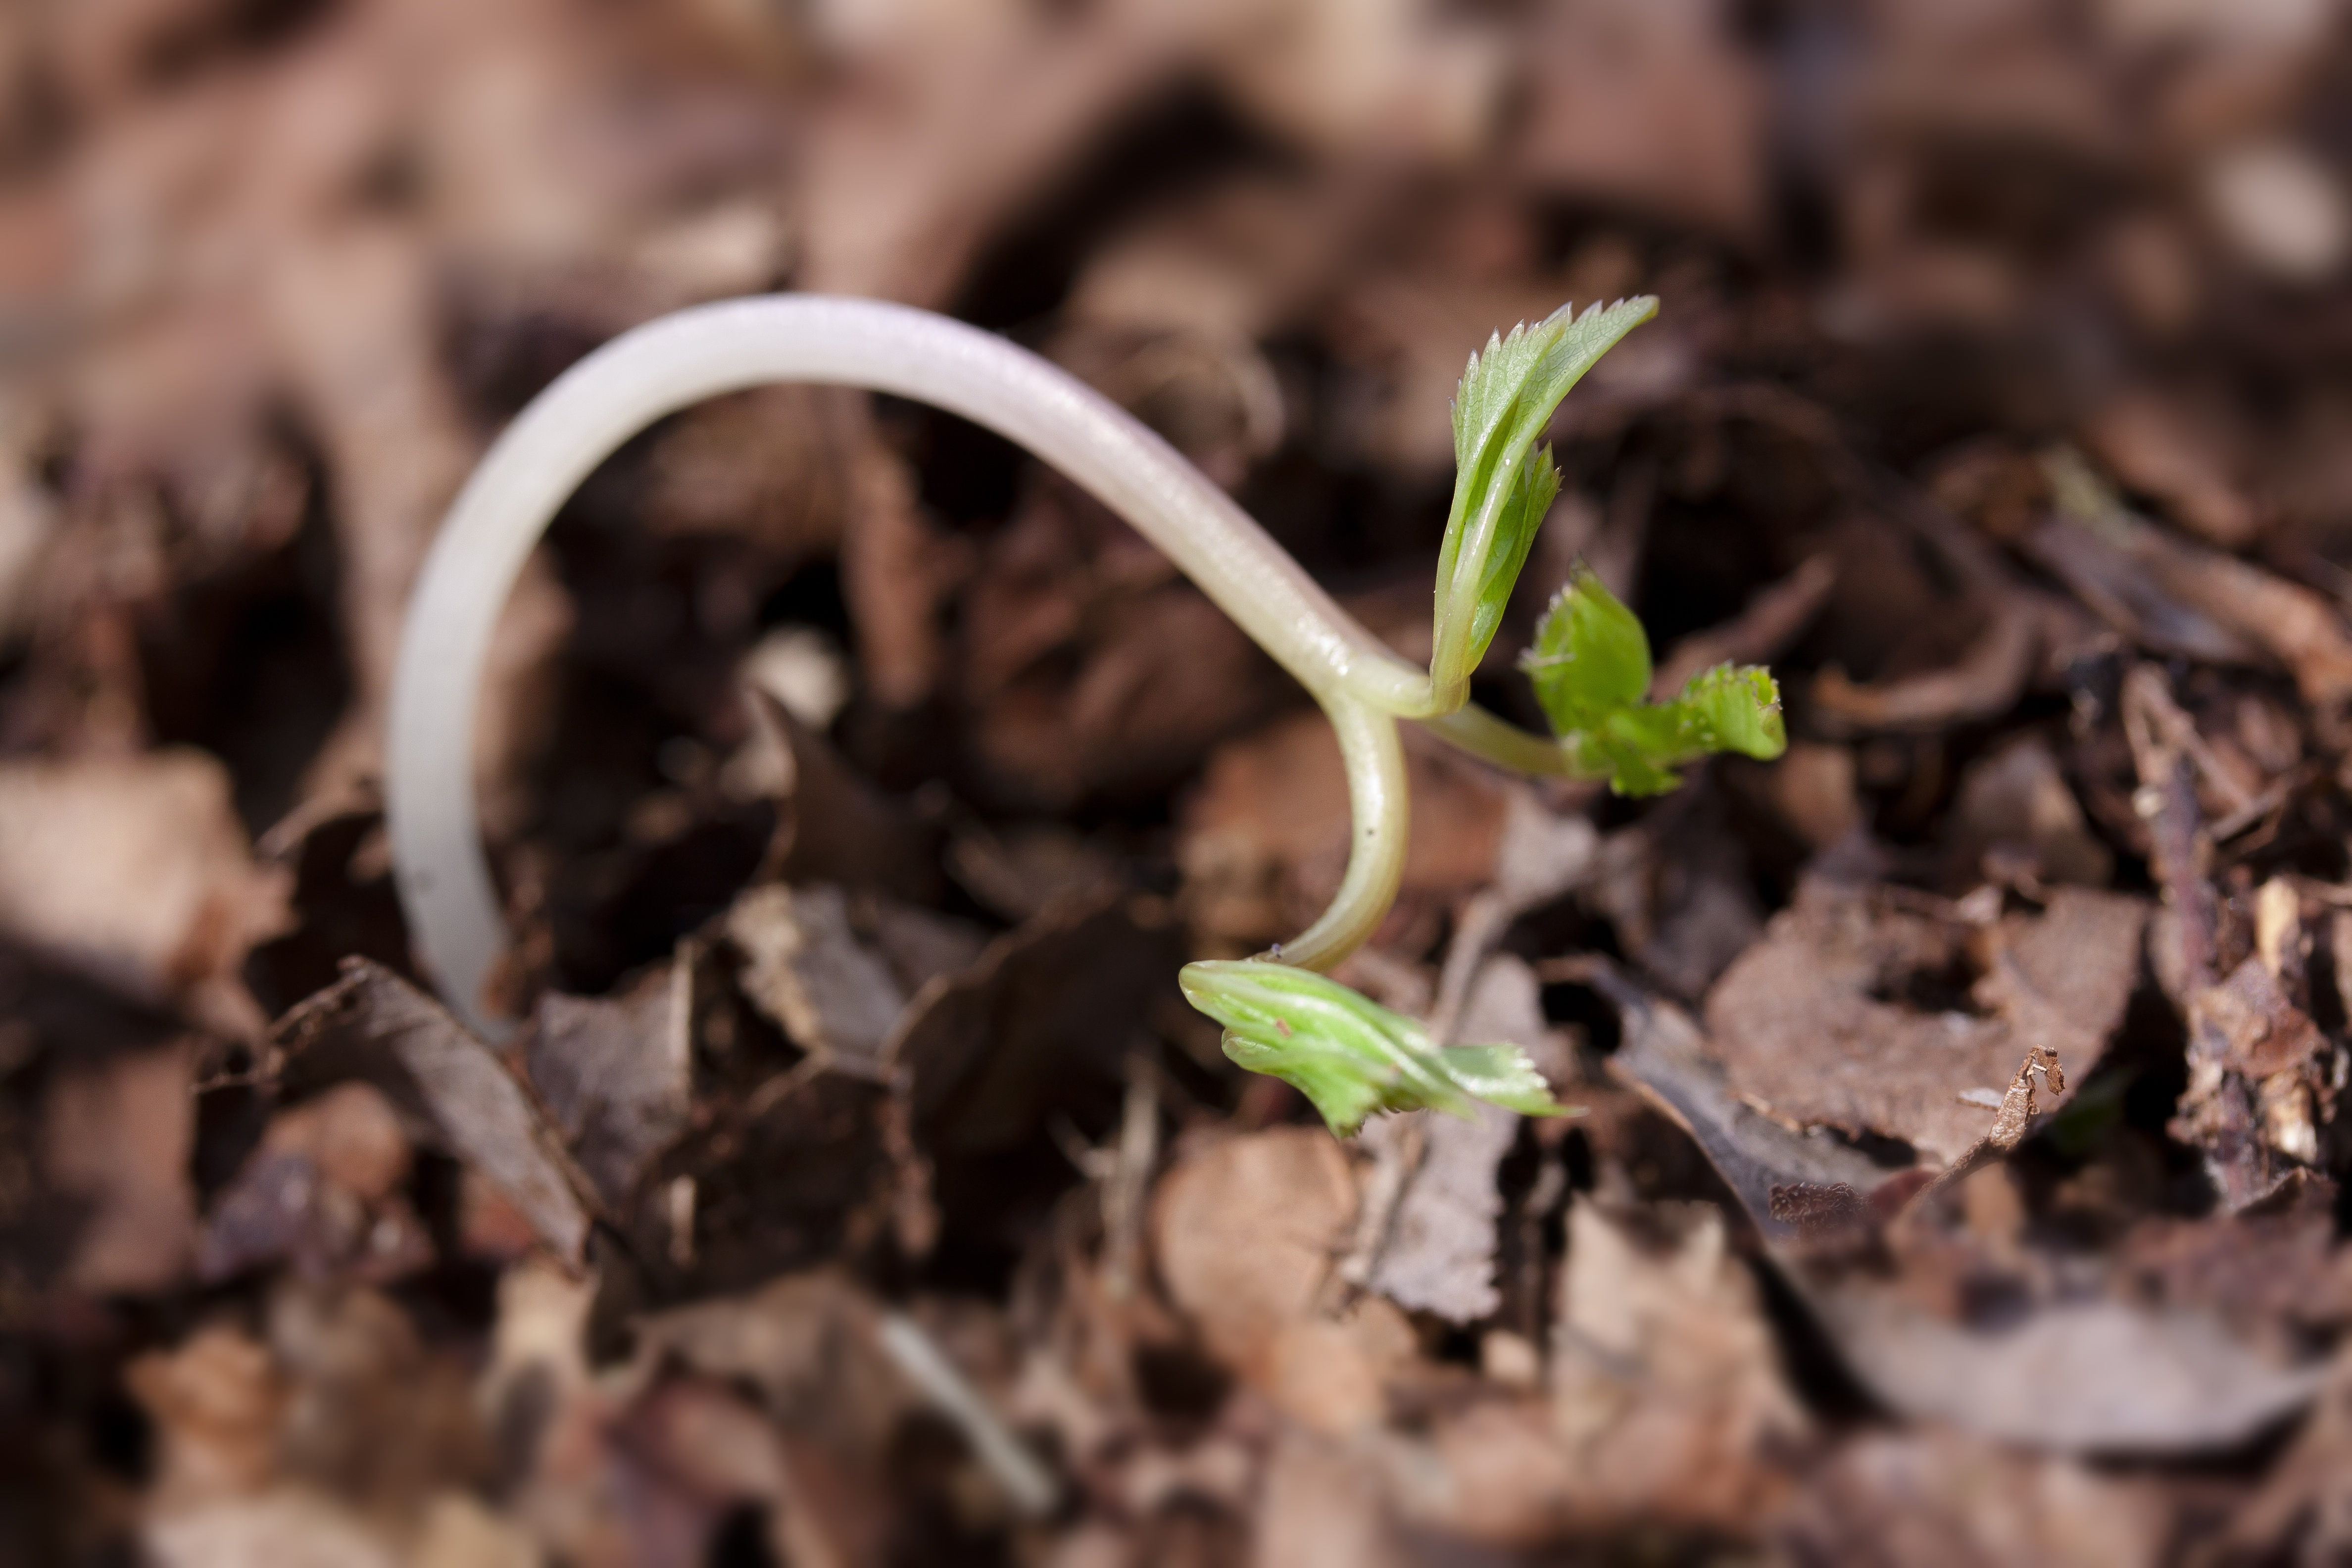
plant, leaf, flower, spring, green, produce, macro, brown, soil, botany, close, flora, wildflower, seedling, close up, leaves, seeds, plug, macro photography, live new, dead plant, lenz, giersch, wild vegetables, aegopodium podagraria, germ leaves, plant stem, land plant, wildling